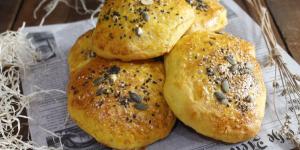
panecillos de calabaza